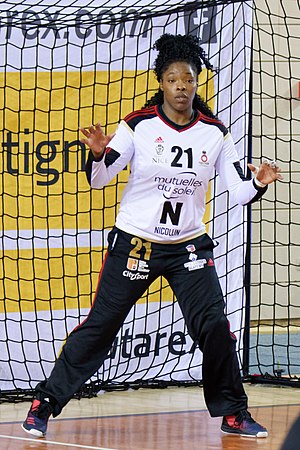
Hatadou Sako
Hatadou Sako er en fransk/senegalesisk håndboldspiller, som spiller i OGC Nice Côte d'Azur Handball og Senegals kvindehåndboldlandshold.